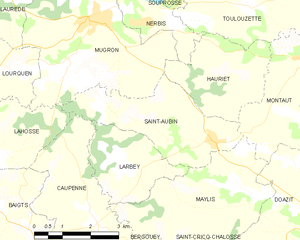
Saint-Aubin est une commune française située dans le département des Landes en région Nouvelle-Aquitaine.